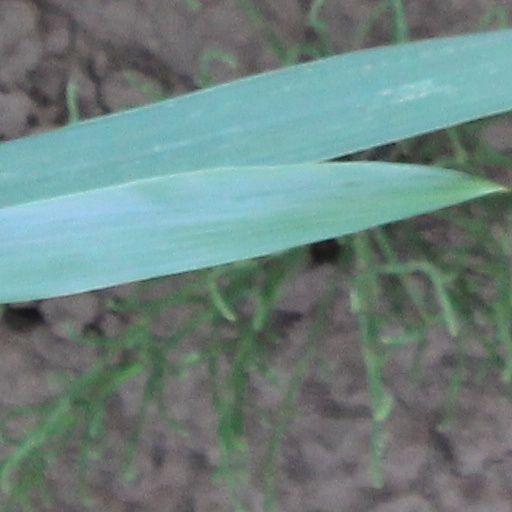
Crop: wheat